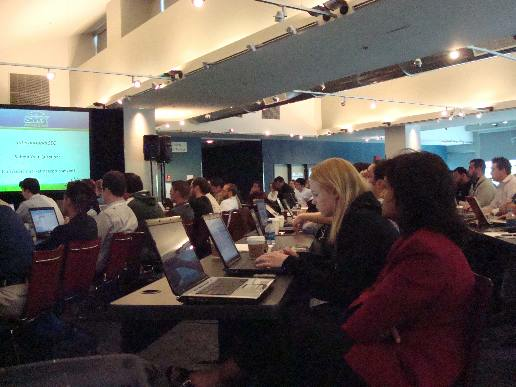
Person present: Yes